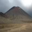
Label: mountain